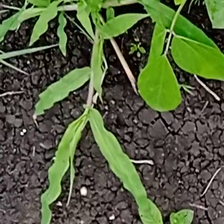
Weed species: Harali_(Cynodon_dactylon)